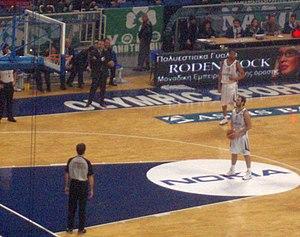
Au basket-ball, un lancer franc est une pénalité accordée à un joueur victime d'une faute au moment où il tirait.